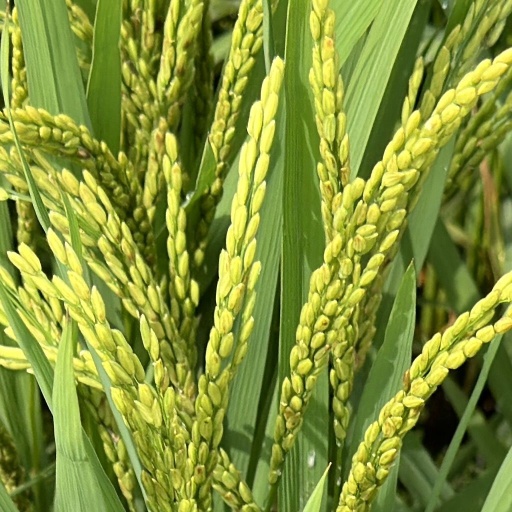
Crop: rice